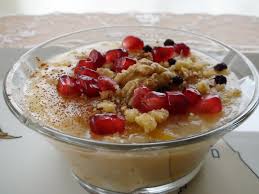
Yemek: asure